Matthias Pennypacker Farm

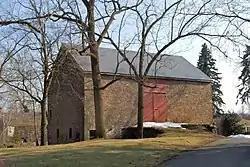
Matthias Pennypacker Barn, February 2011

The Matthias Pennypacker Farm, also known as the Tinker Dam Farm, is an historic, American farmhouse that is located in Schuylkill Township, Chester County, Pennsylvania.